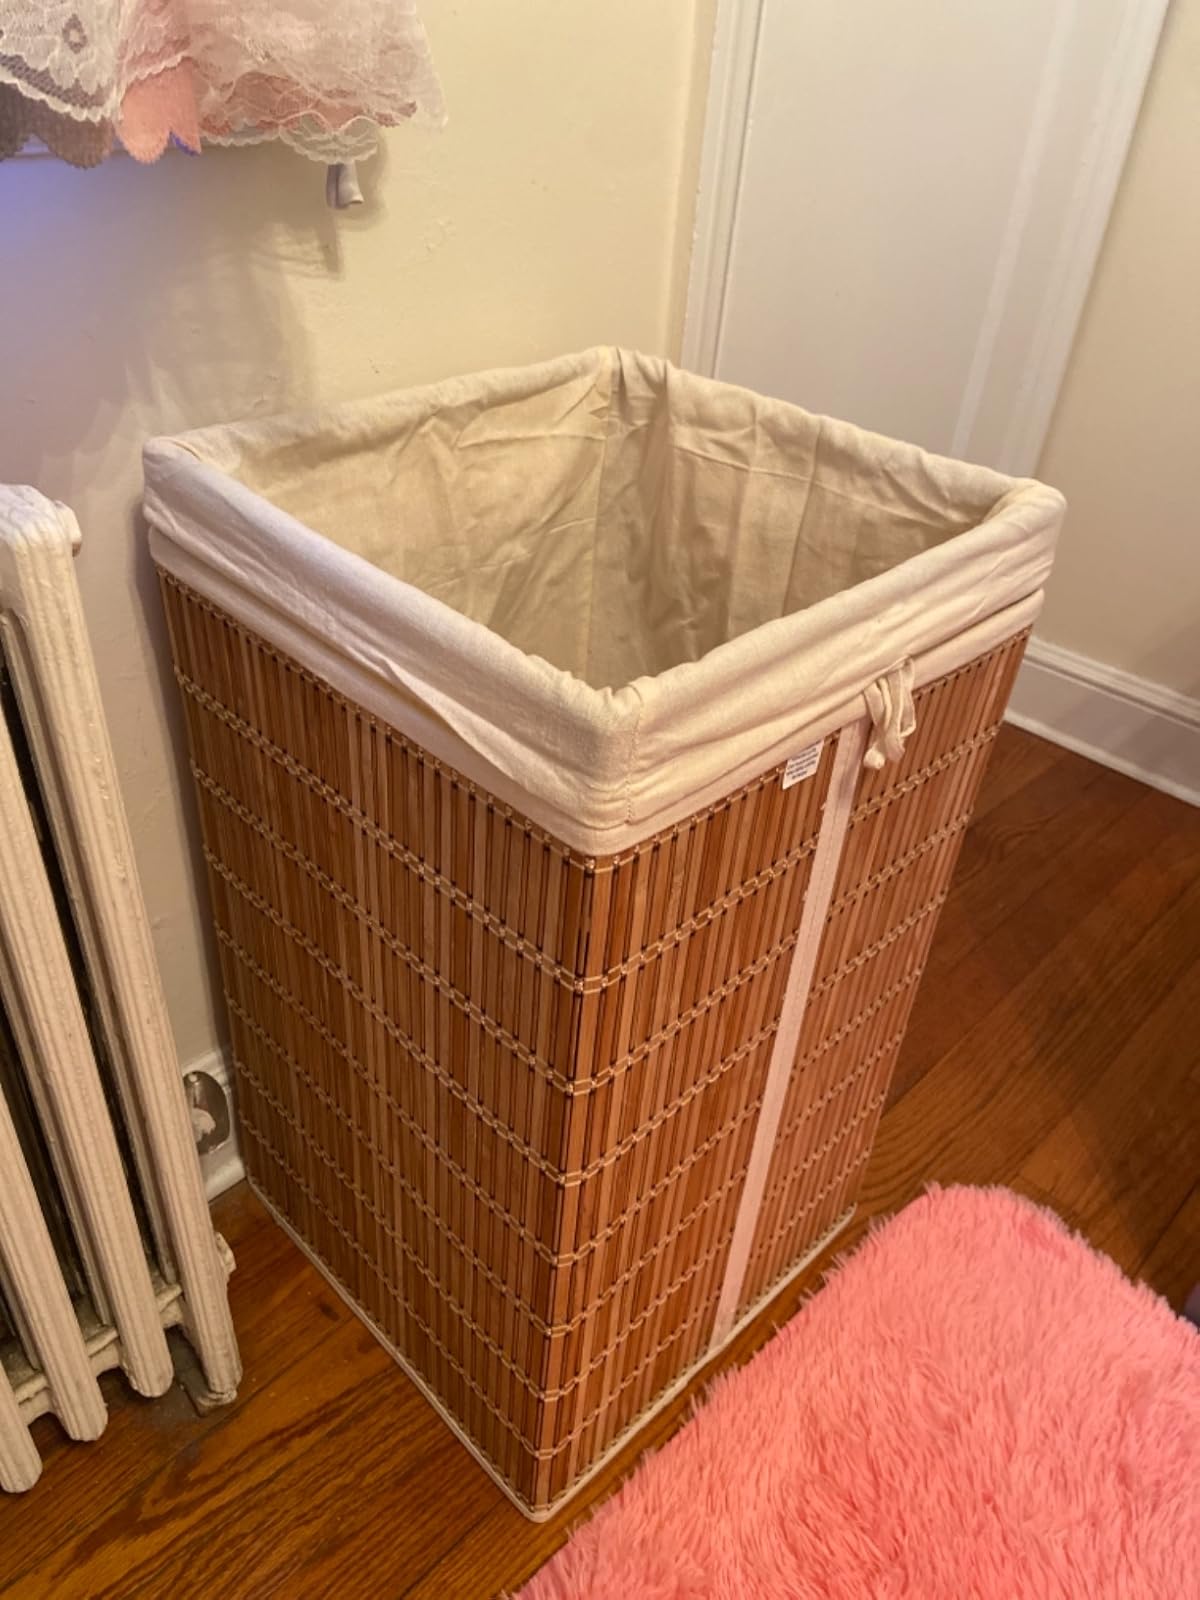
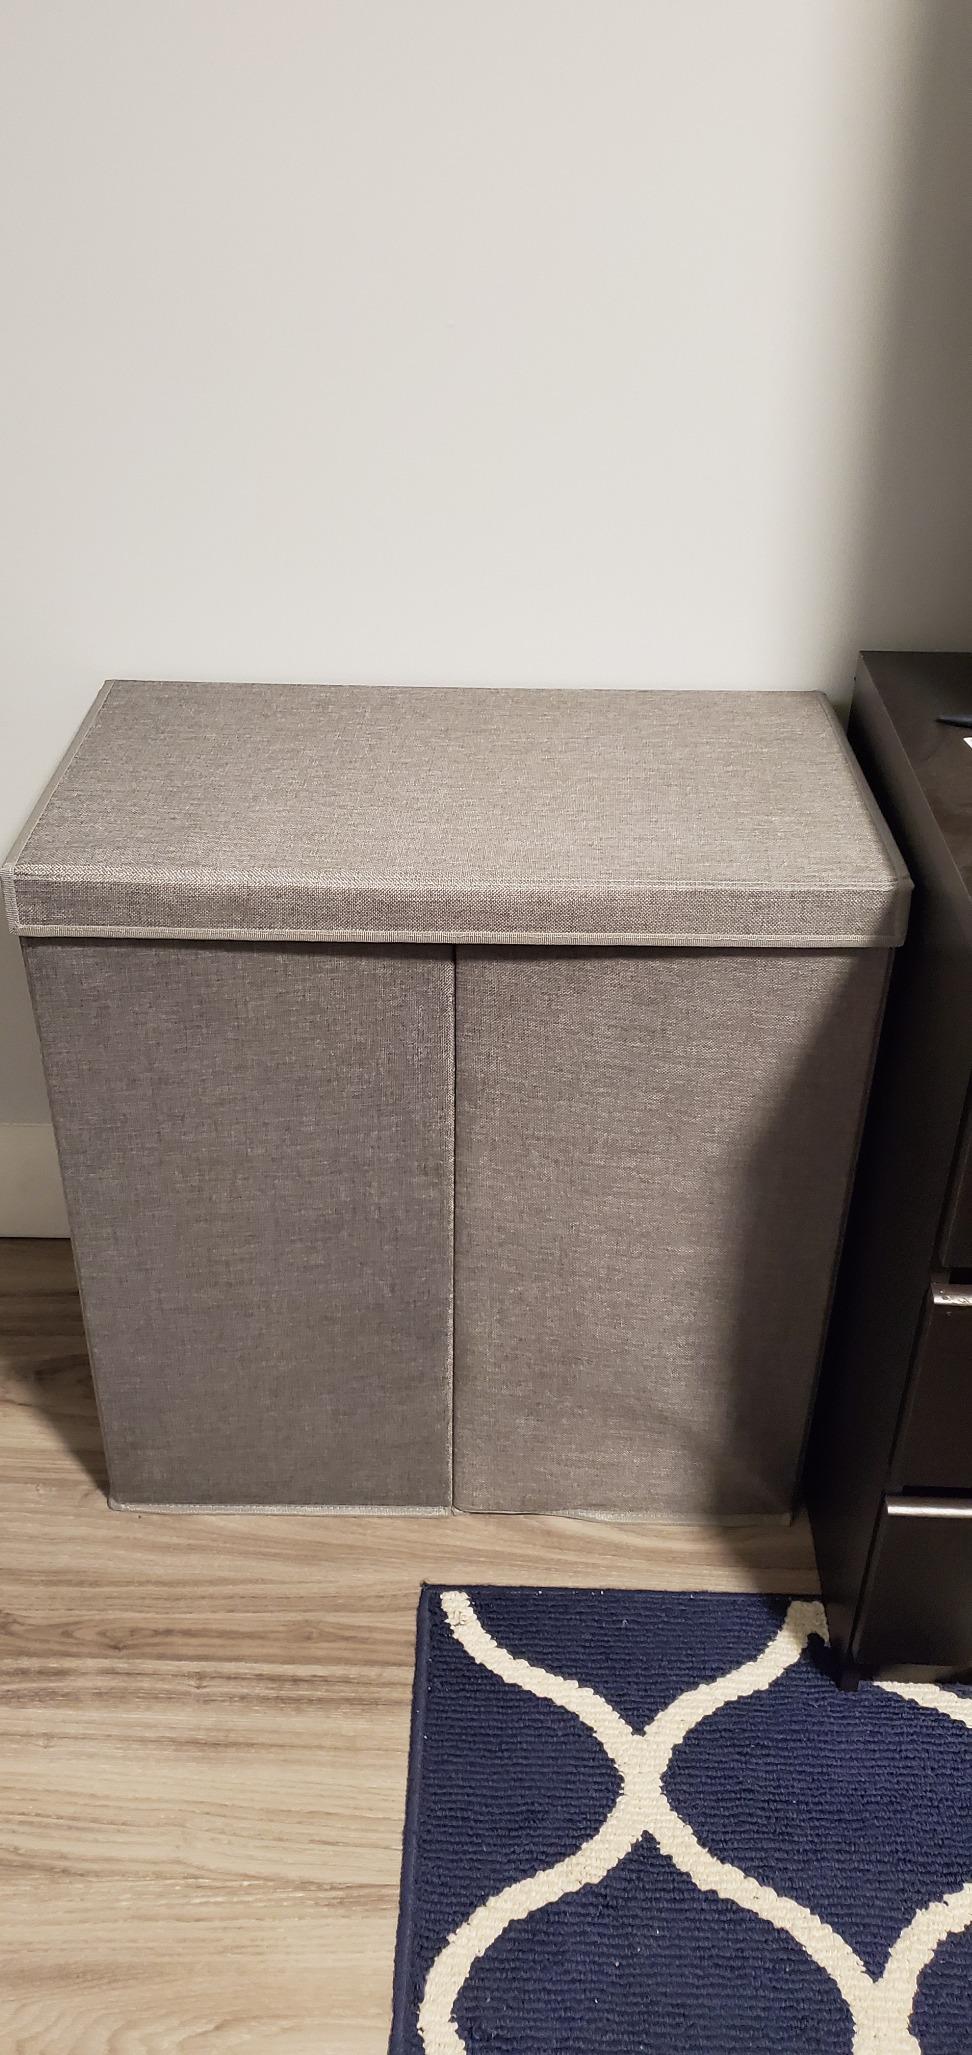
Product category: items_hamper
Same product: no